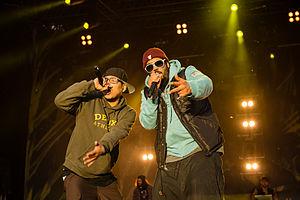
Samy Deluxe, de son vrai nom Samuel Sorge, né le 19 décembre 1977 à Hambourg, est un rappeur allemand. En 2015, Samy Deluxe compte plus d'un million d'exemplaires vendus.